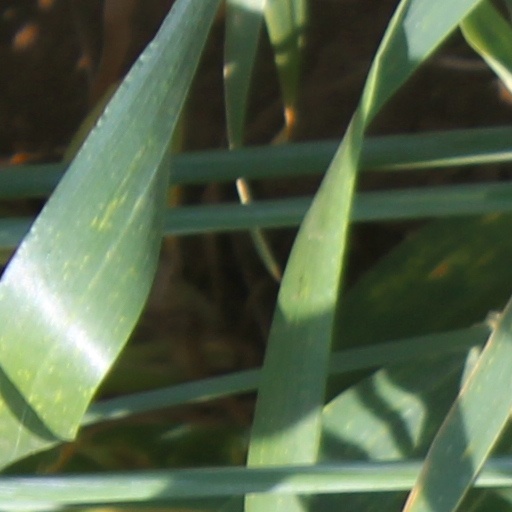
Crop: wheat